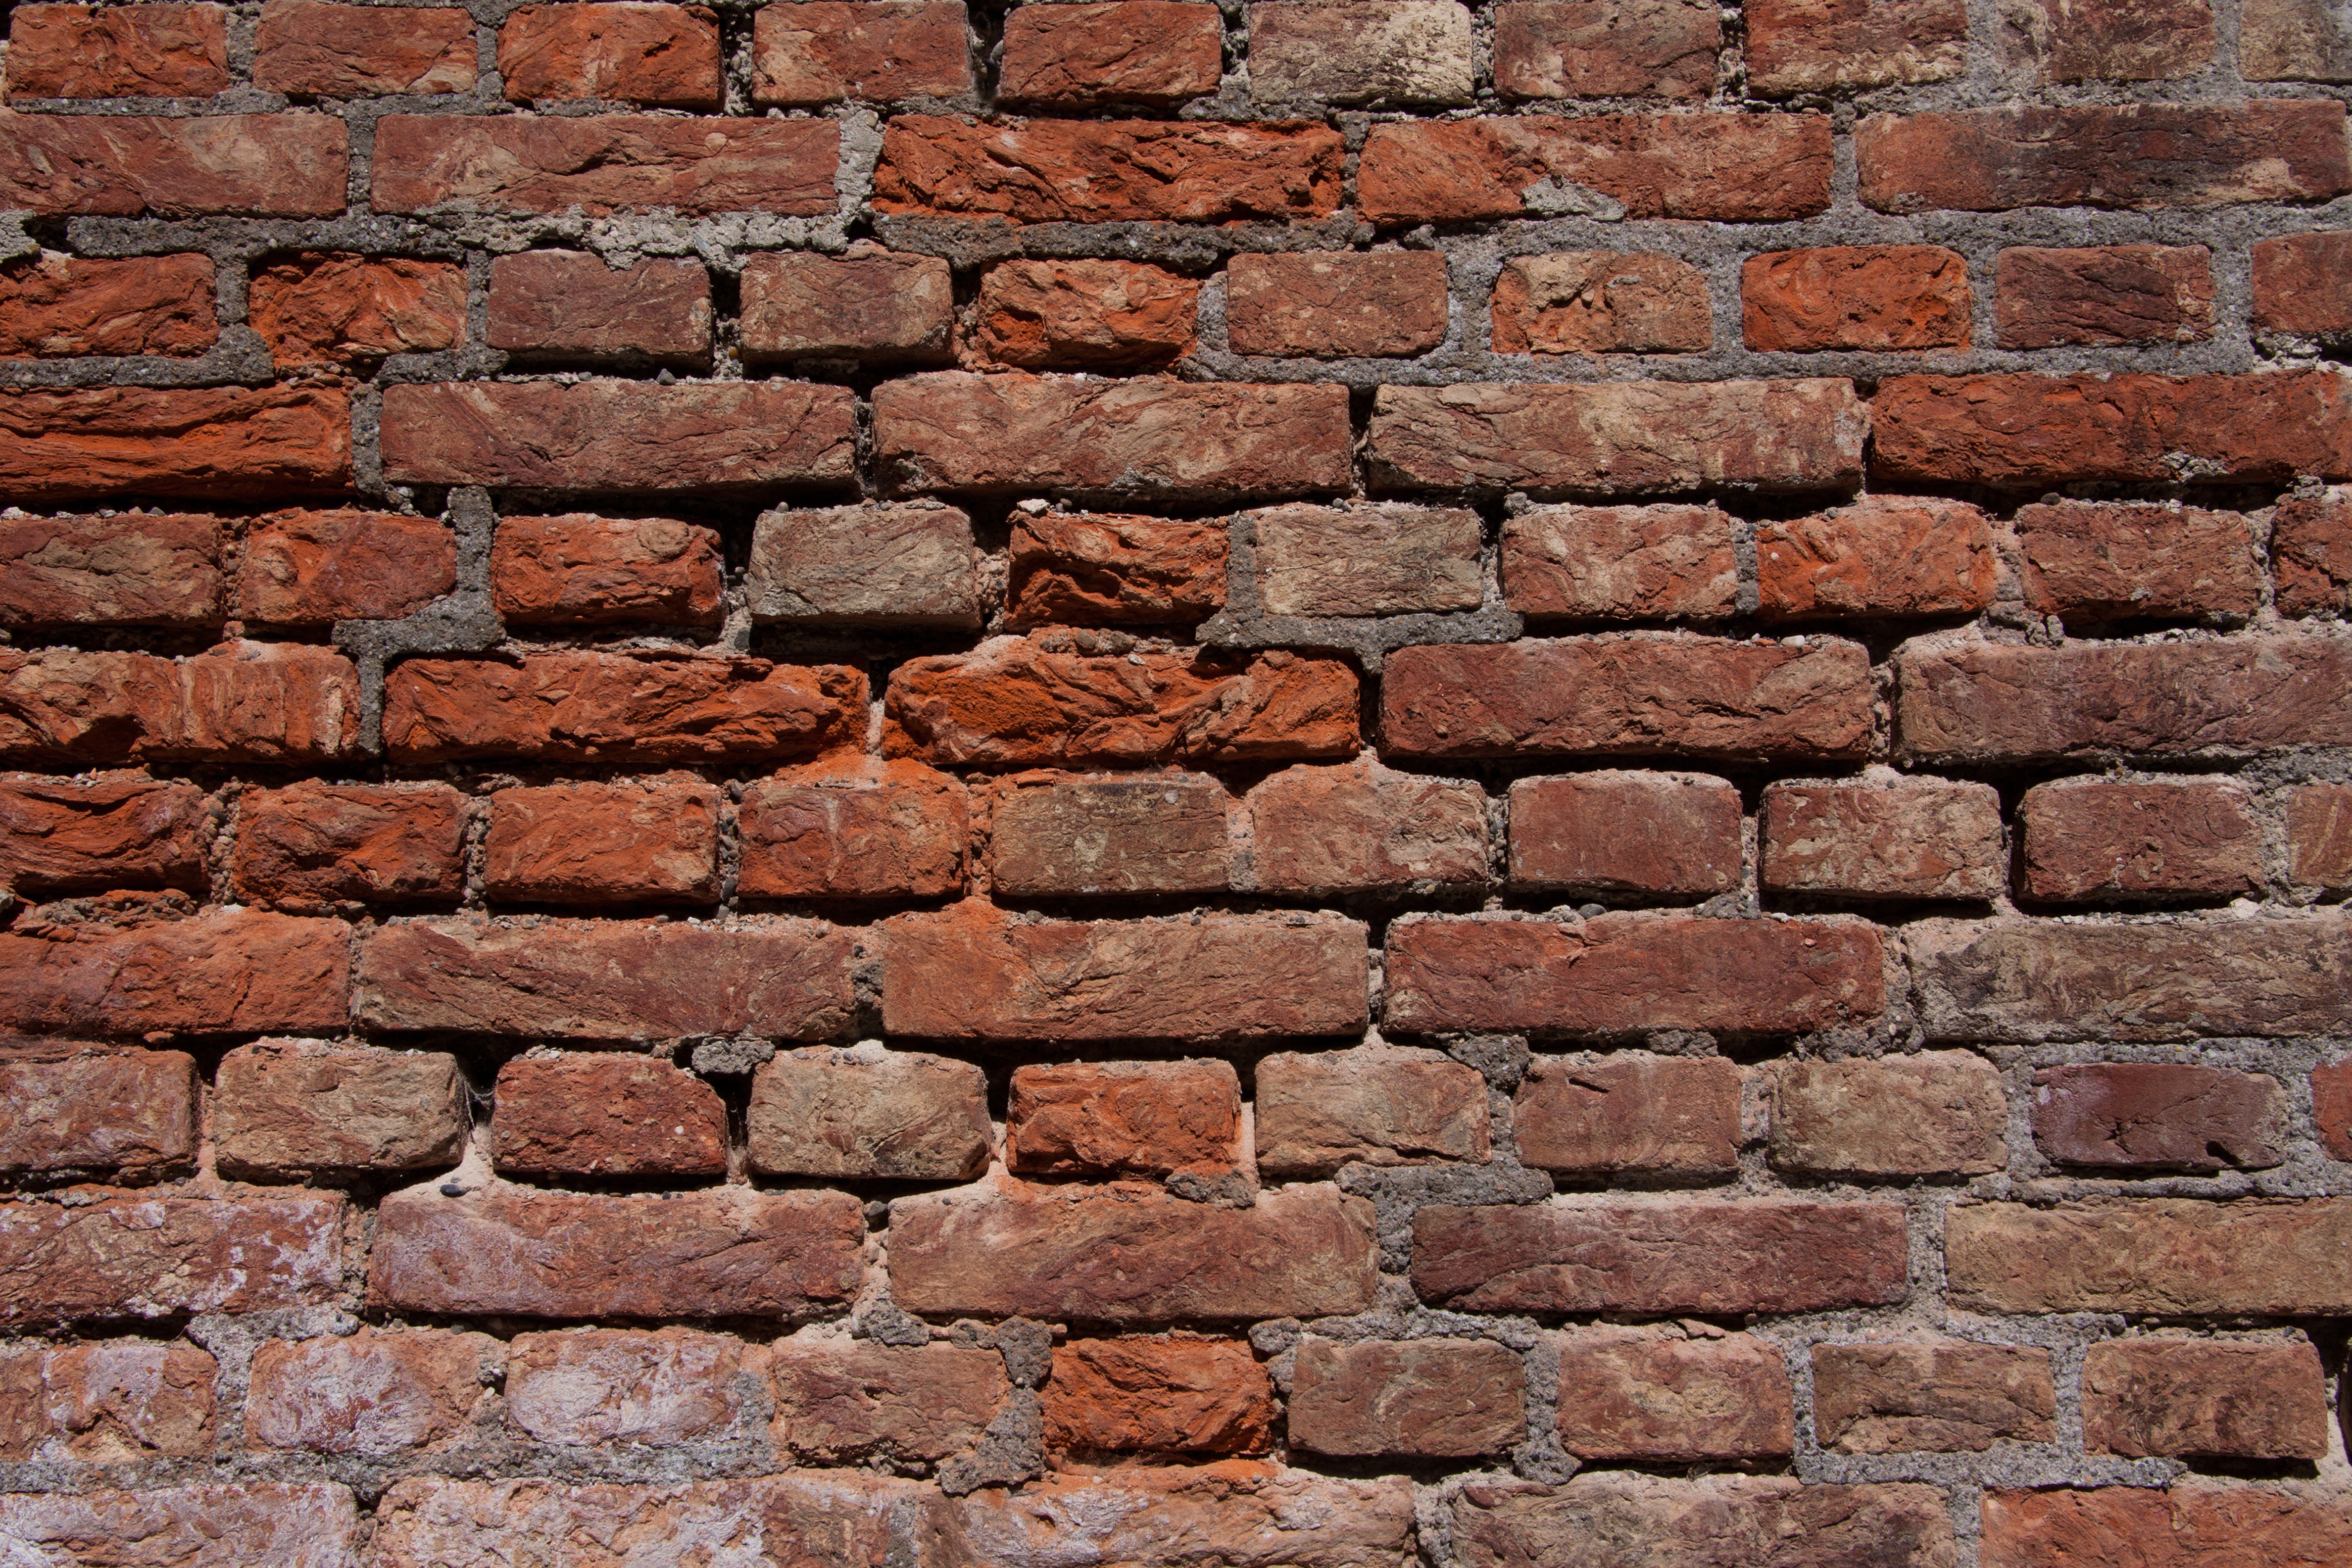
architecture, structure, floor, wall, pattern, red, stone wall, brick, material, weathered, background, aging, brickwork, flooring